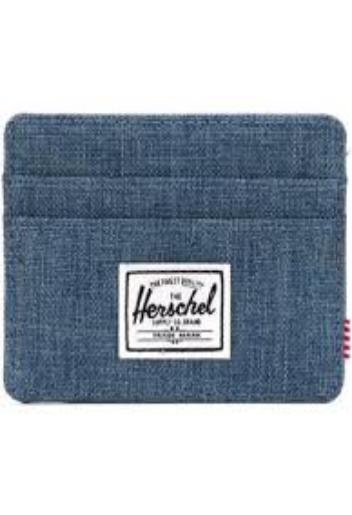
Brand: Herschel Supply
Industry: Clothes